The Hooping Life

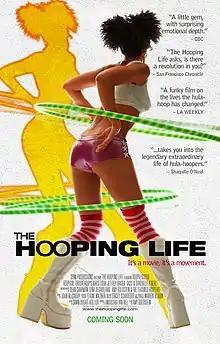
Film poster

The Hooping Life is a 2010 documentary film directed by Amy Goldstein. The film had its world premiere in April 2010 at the Sarasota Film Festival, and focuses on the history of hooping.